Santa Clara, Lisbon

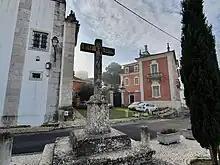

Since prehistoric times, the territory now known as Santa Clara parish has been inhabited by humans, leaving behind a trail of archaeological evidence dating from the Paleolithic to the Chalcolithic era. It is even suggested that the Ameixoeira Fort stands on the remains of a Chalcolithic settlement, and Celtic tombs were discovered in the vicinity.